Watson's Dodd

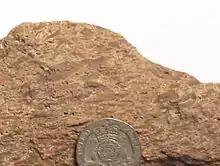
A piece of welded ignimbrite of the Thirlmere Tuff Member, showing flattened lapilli - found on the path between Great Dodd and Stybarrow Dodd

After the eruptions of the Birker Fell Formation the composition of the erupting magma changed from andesitic to dacitic, and as a result the nature of the volcanism became more explosive. In the area to the north of Sticks Pass the Birker Fell andesites are overlain by the Lincomb Tarns Tuff Formation. This formation is one of the most widespread of the volcanic rocks of the Lake District; it seems that the whole district was buried beneath at least 150 m of densely welded ignimbrite, a rock formed from pyroclastic flows of very hot gas and rock. This formation must represent a series of eruptions of truly exceptional magnitude, accompanying the formation of a volcanic caldera, probably in the area around where Helvellyn stands today.